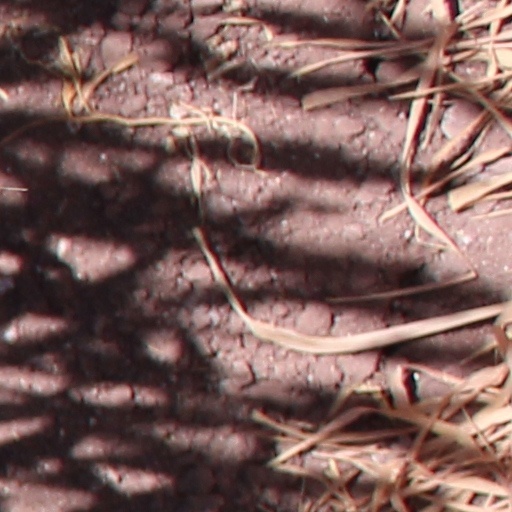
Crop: wheat